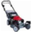
Label: lawn_mower